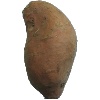
Label: Potato Sweet 1